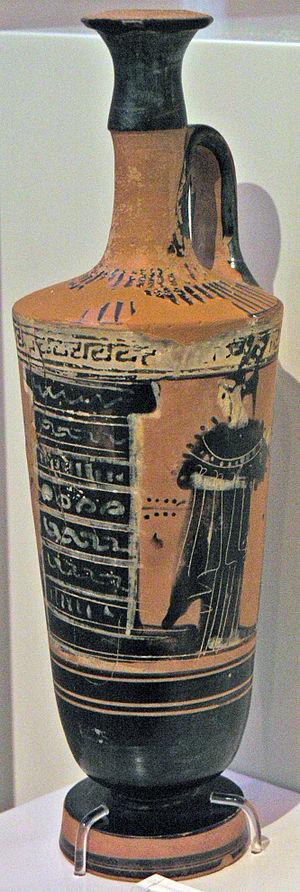
Lécythe. Thésée, le Minotaure et Athéna dans le labyrinthe. Trouvé à Vari, œuvre du Peintre de Beldam. Vers 480 av. J.-C.